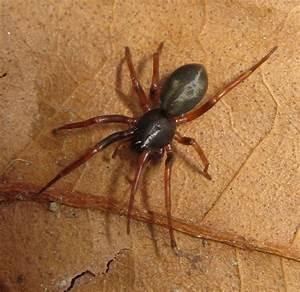
spider